Theo Brown

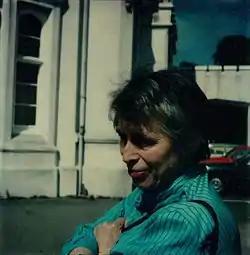
Theo Brown outside Exeter University library.

Theo Brown (16 December 1914 – 3 February 1993) was a British scholar of Devon folklore. She was lecturer in Comparative Religion at Exeter University.